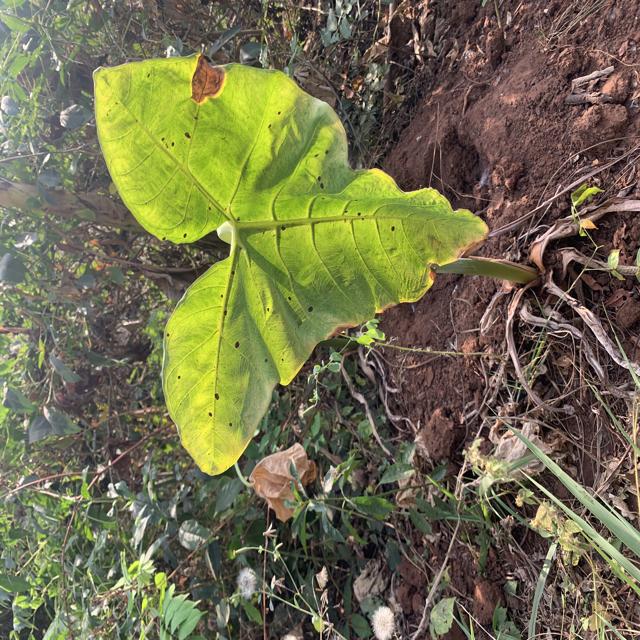
Label: Early_Blight